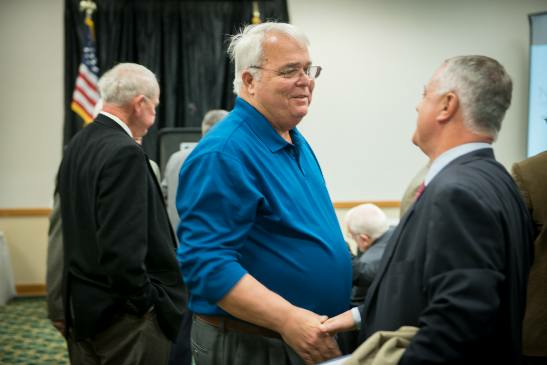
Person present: Yes